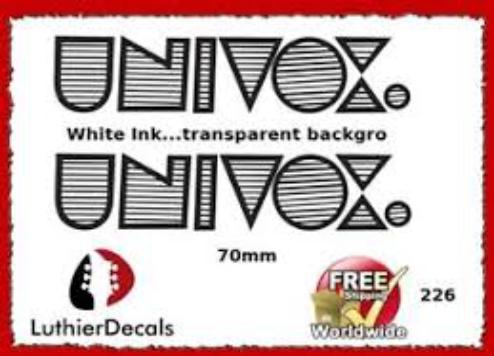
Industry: Electronic